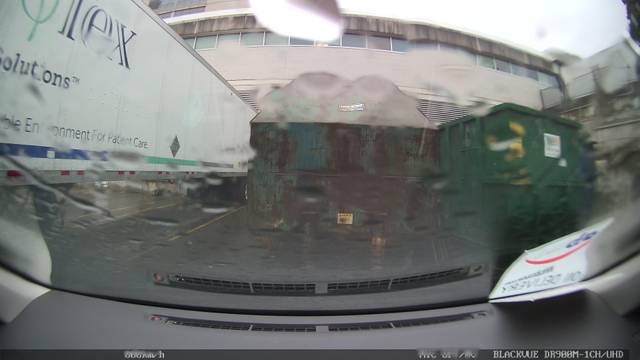
Region: Canada
Coordinates: 43.77, -79.363